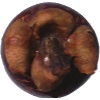
Label: mangostan